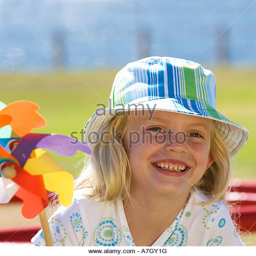
portrait of a young girl